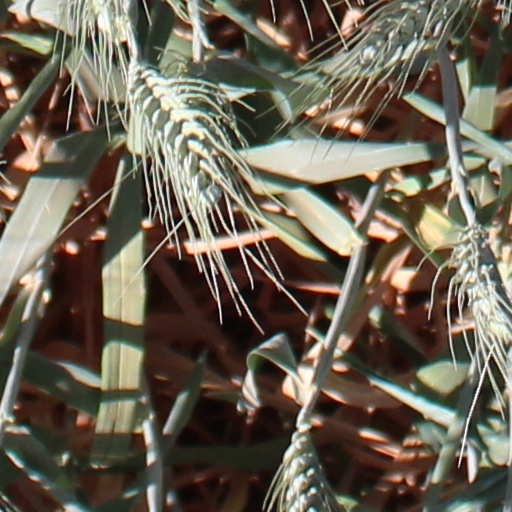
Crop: wheat